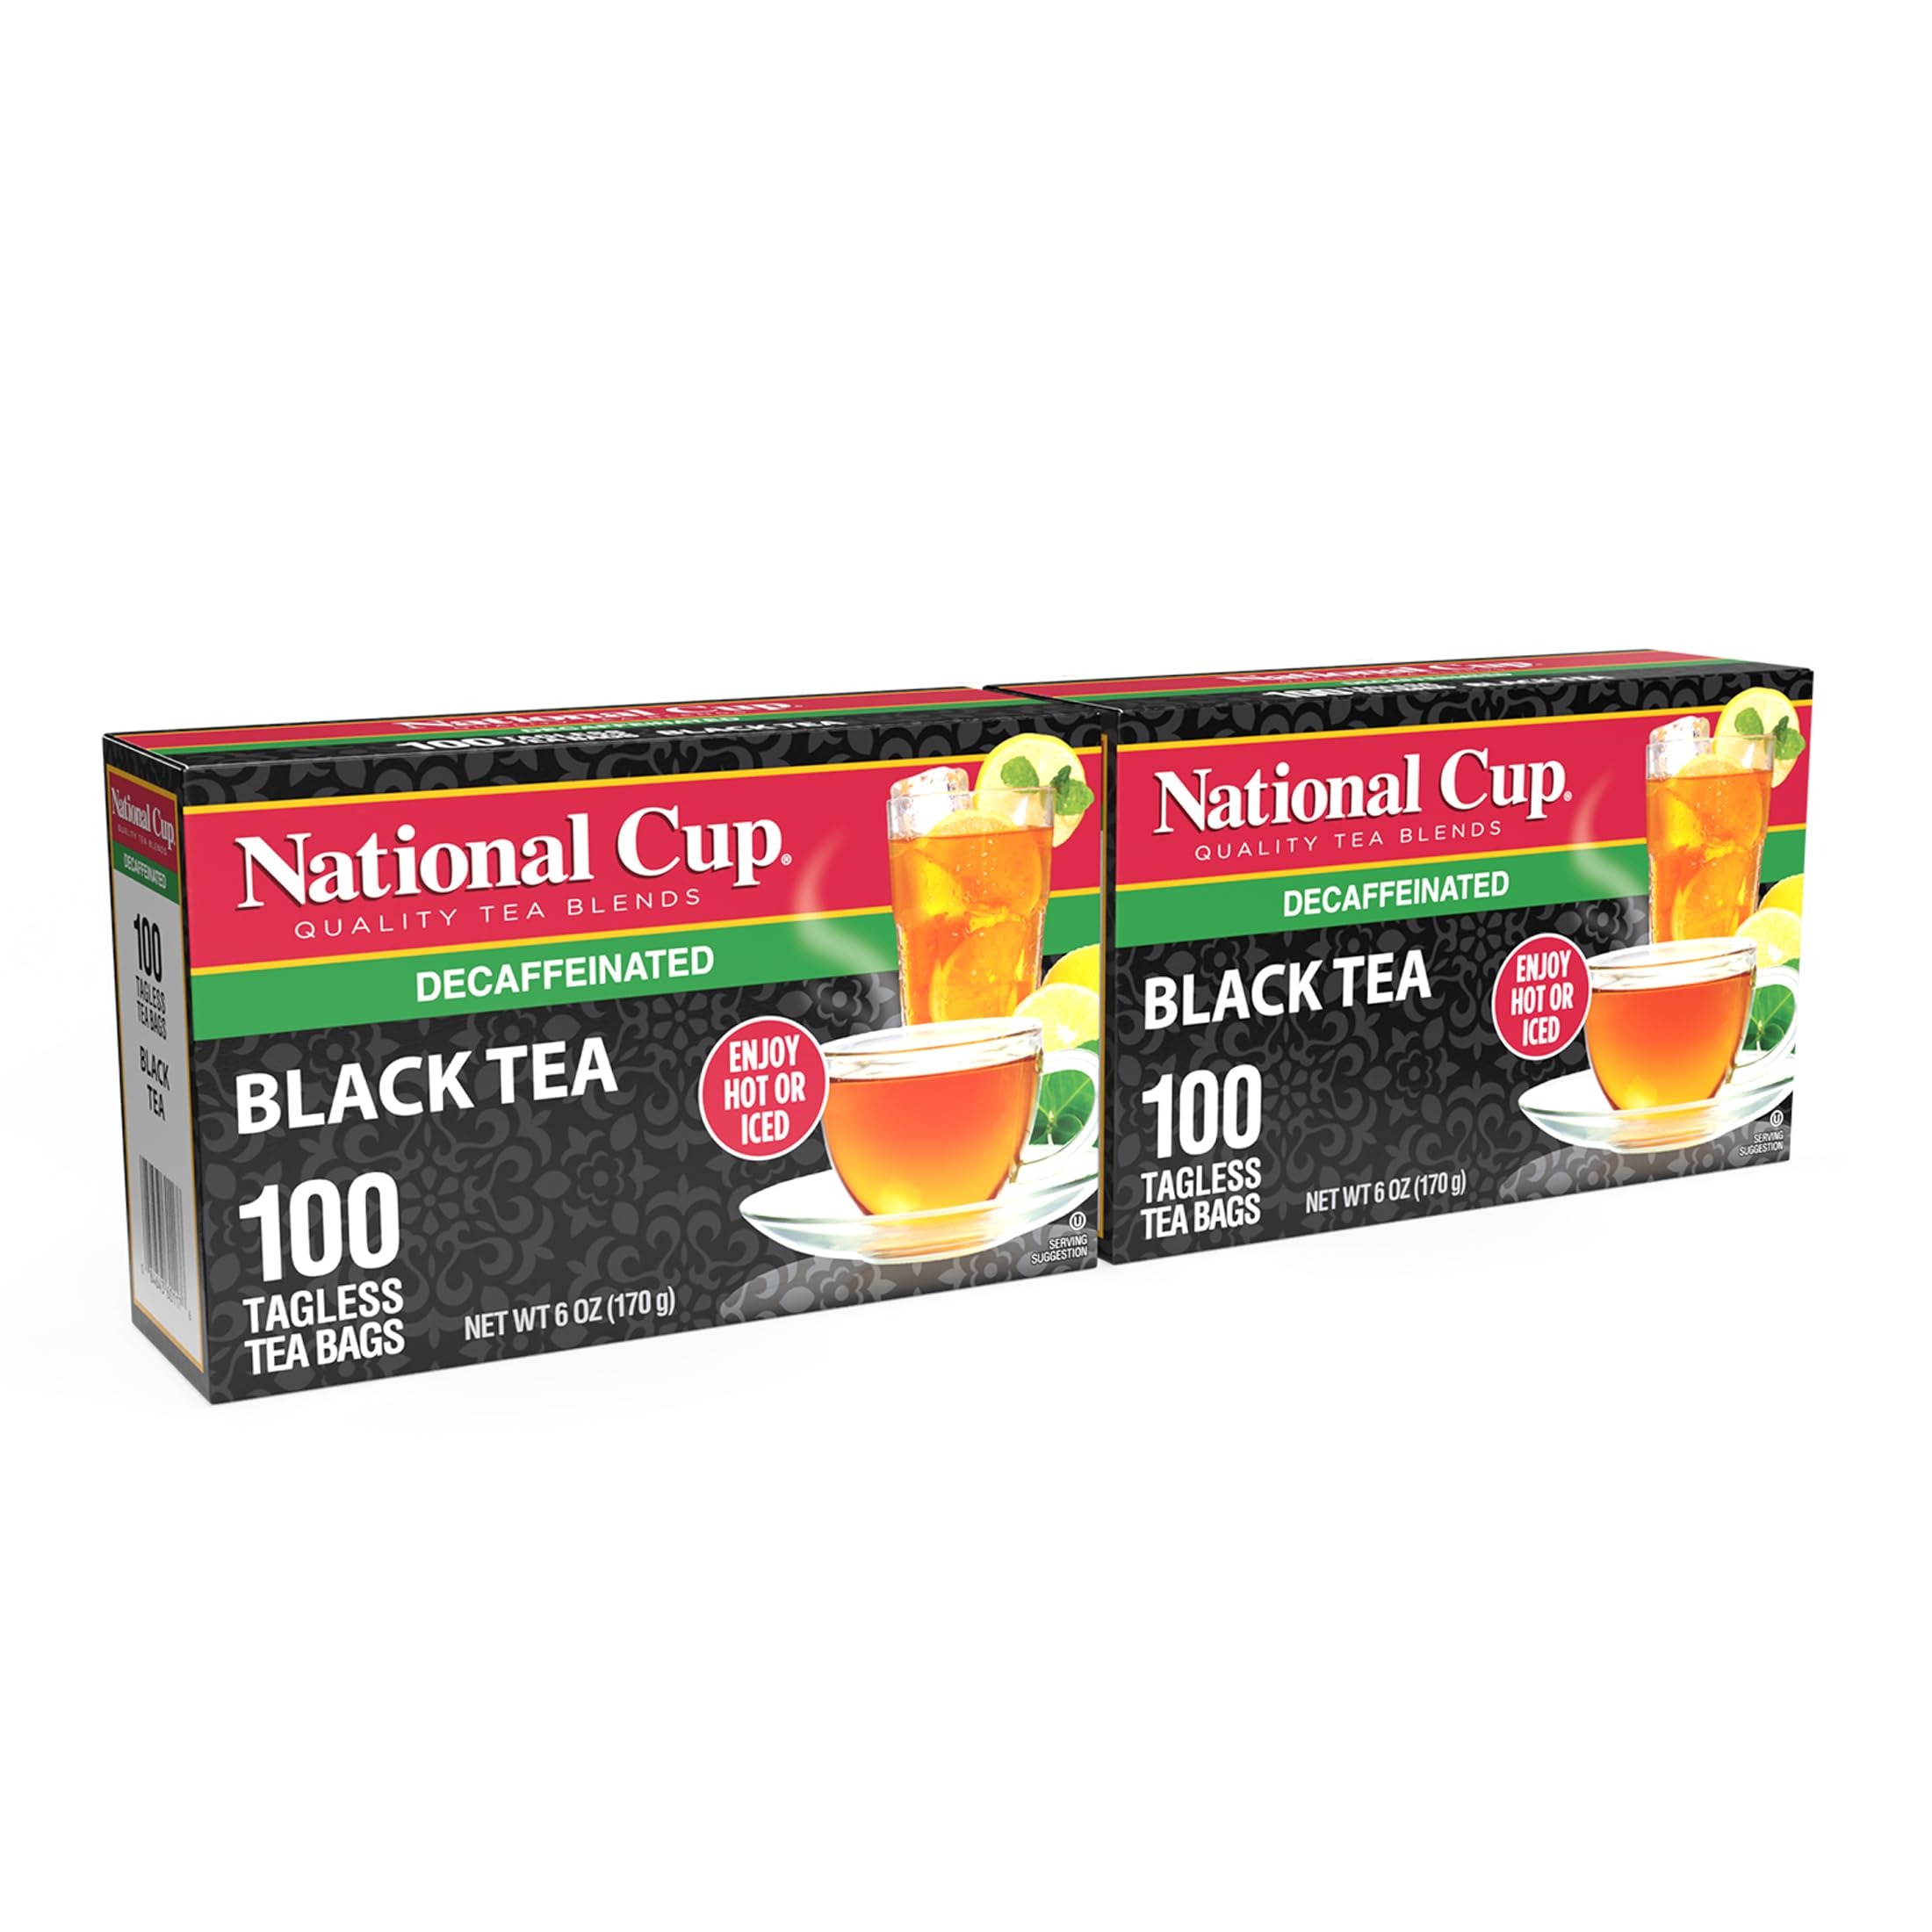
Item Name: National Cup Decaf Tea Tagless Black Tea Blend, Tea Bags, 100 Ct, Pack of 2
Bullet Point 1: BLACK TEA- National Cup Decaf Black Tea has a rich color and bold taste. A warm cup of National Cup Black Tea is a comforting treat for the morning or afternoon.
Bullet Point 2: DECAF BLACK TEA BAGS- Each box has 100 tea bags. Steep for five minutes for the perfect cup of Black Tea teatime, this blend can be enjoyed with or without milk and sweetener.
Bullet Point 3: TEA BENEFITS- National Cup Decaf Black Tea makes an amazing cup tea that promotes overall health and wellbeing. Black Tea contributes to total water intake, promoting hydration.
Bullet Point 4: FINEST TEA: To make a genuinely authentic cup of orange pekoe Black Tea, we combine some of the best black teas with a blend of orange pekoe black tea.
Bullet Point 5: FULL-BODIED & SMOOTH TEA: Our Decaf Black Tea blend makes a delicious cup of tea.
Product Description: National Cup Decaf Tea Tagless Black Tea Blend, Tea Bags, 100 Ct, Pack of 2
Value: 200.0
Unit: Count

Price: 14.99